Inagekaigan Station

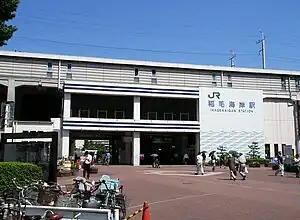
South entrance, September 2008

is a passenger railway station located in Mihama-ku, Chiba, Japan, operated by the East Japan Railway Company (JR East).